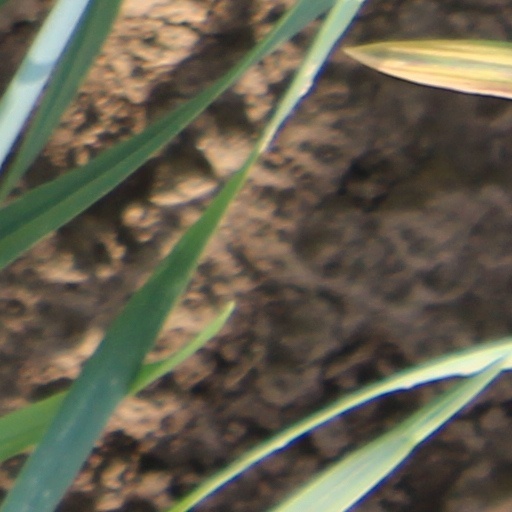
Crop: wheat